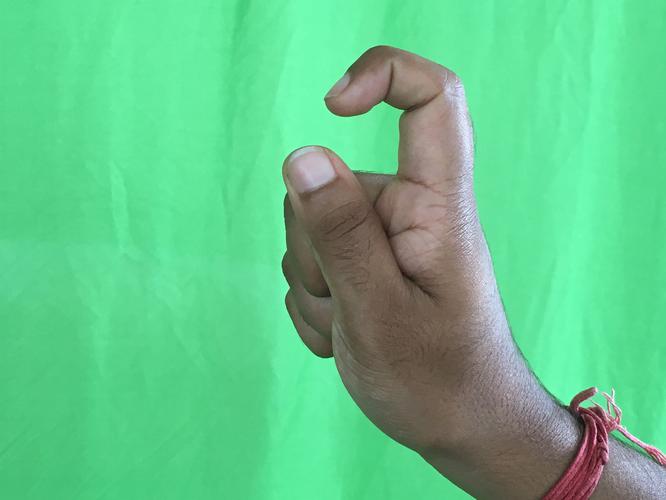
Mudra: Tamarachudam
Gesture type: single_hand